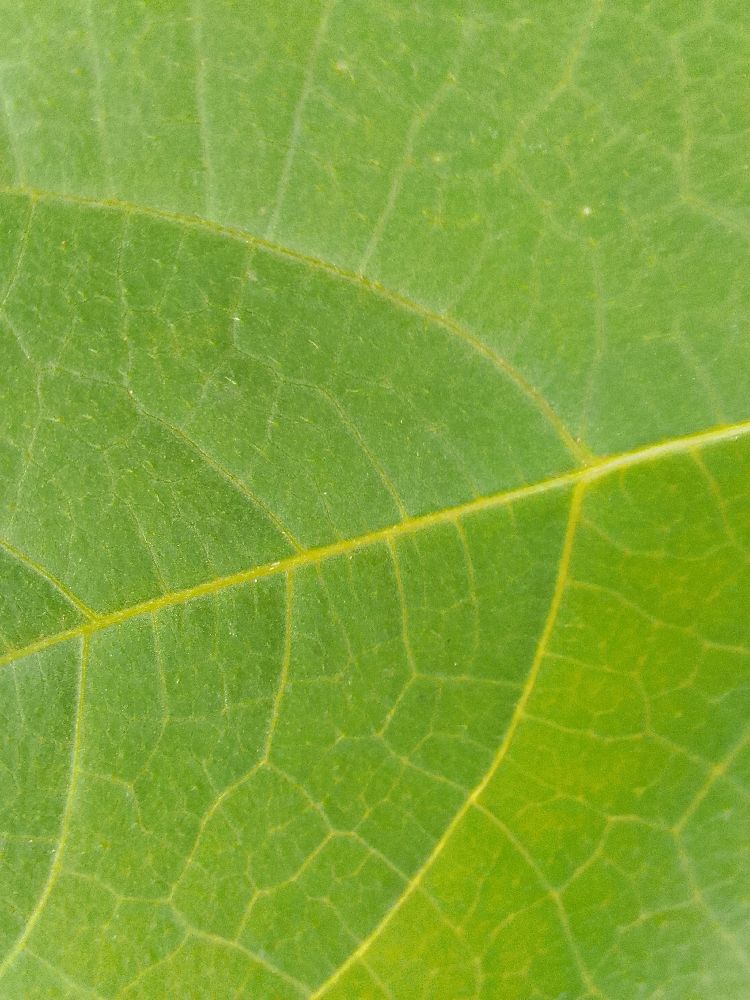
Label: healthy